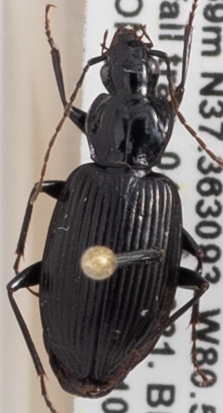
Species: Platynus decentis
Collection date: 2021-05-04
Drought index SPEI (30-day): -0.612
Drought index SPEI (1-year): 1.25
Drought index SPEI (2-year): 1.45